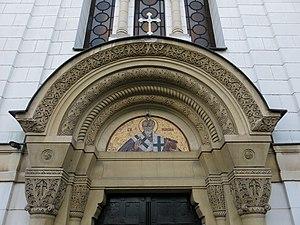
Le monastère de Senjak est un monastère orthodoxe serbe. Il est situé à Senjak, dans la municipalité urbaine de Savski venac et sur le territoire de la Ville de Belgrade, en Serbie. Il dépend de l'archevêché de Belgrade-Karlovci. Construit en 1937, il est inscrit sur la liste des monuments culturels protégés de la République de Serbie et sur la liste des biens culturels de la Ville de Belgrade.